Alaska Roadless Rule

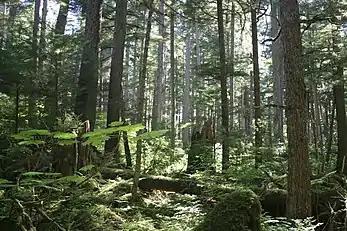
Tongass National Forest

The forty-ninth state is one of immense cultural, biodiverse, and economic importance both historically and currently. From 1867, when Alaska was purchased from Russia, to the late 1980s, the timber industry was prominent in Southeast Alaska. Prior to the introduction of the Alaska pulp mill industry, the Southeast trees were mainly harvested for local uses such as home infrastructure and heating, then later fishing and logging populations. At the end of the 1910s, nearly all logging was executed on the now Tongass National Forest and exported 15 million feet annually. World War 1 and World War 2 brought an immense need for Tongass wood products to build items like airplanes out of Sitka Spruce before they were replaced by metals. The 1950s marked a turning point for Southeast Alaska when the Forest service approved large-scale pulp mill development for the Tongass National Forest. Alaska's timber and lumber exports increased throughout the 1960s until its decline in the mid-1980s. The start of the 1990s left southeast Alaskan communities with damaged salmon watersheds, undesirable logging roads, and a need for a new way of economic success.